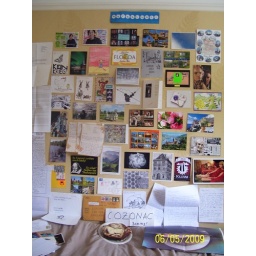
my REAL wall - May 7, 2009 - in my girlfriend's best friend's bedroom in Wallington